Stockholm Water Prize

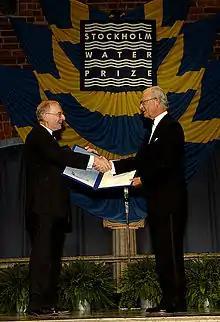
2012 winner IWMI

The Stockholm Water Prize is an annual award that recognizes outstanding achievements in water related activities. Over the past three decades, Stockholm Water Prize Laureates have come from across the world and represented a wide range of professions, disciplines and activities in the field of water.